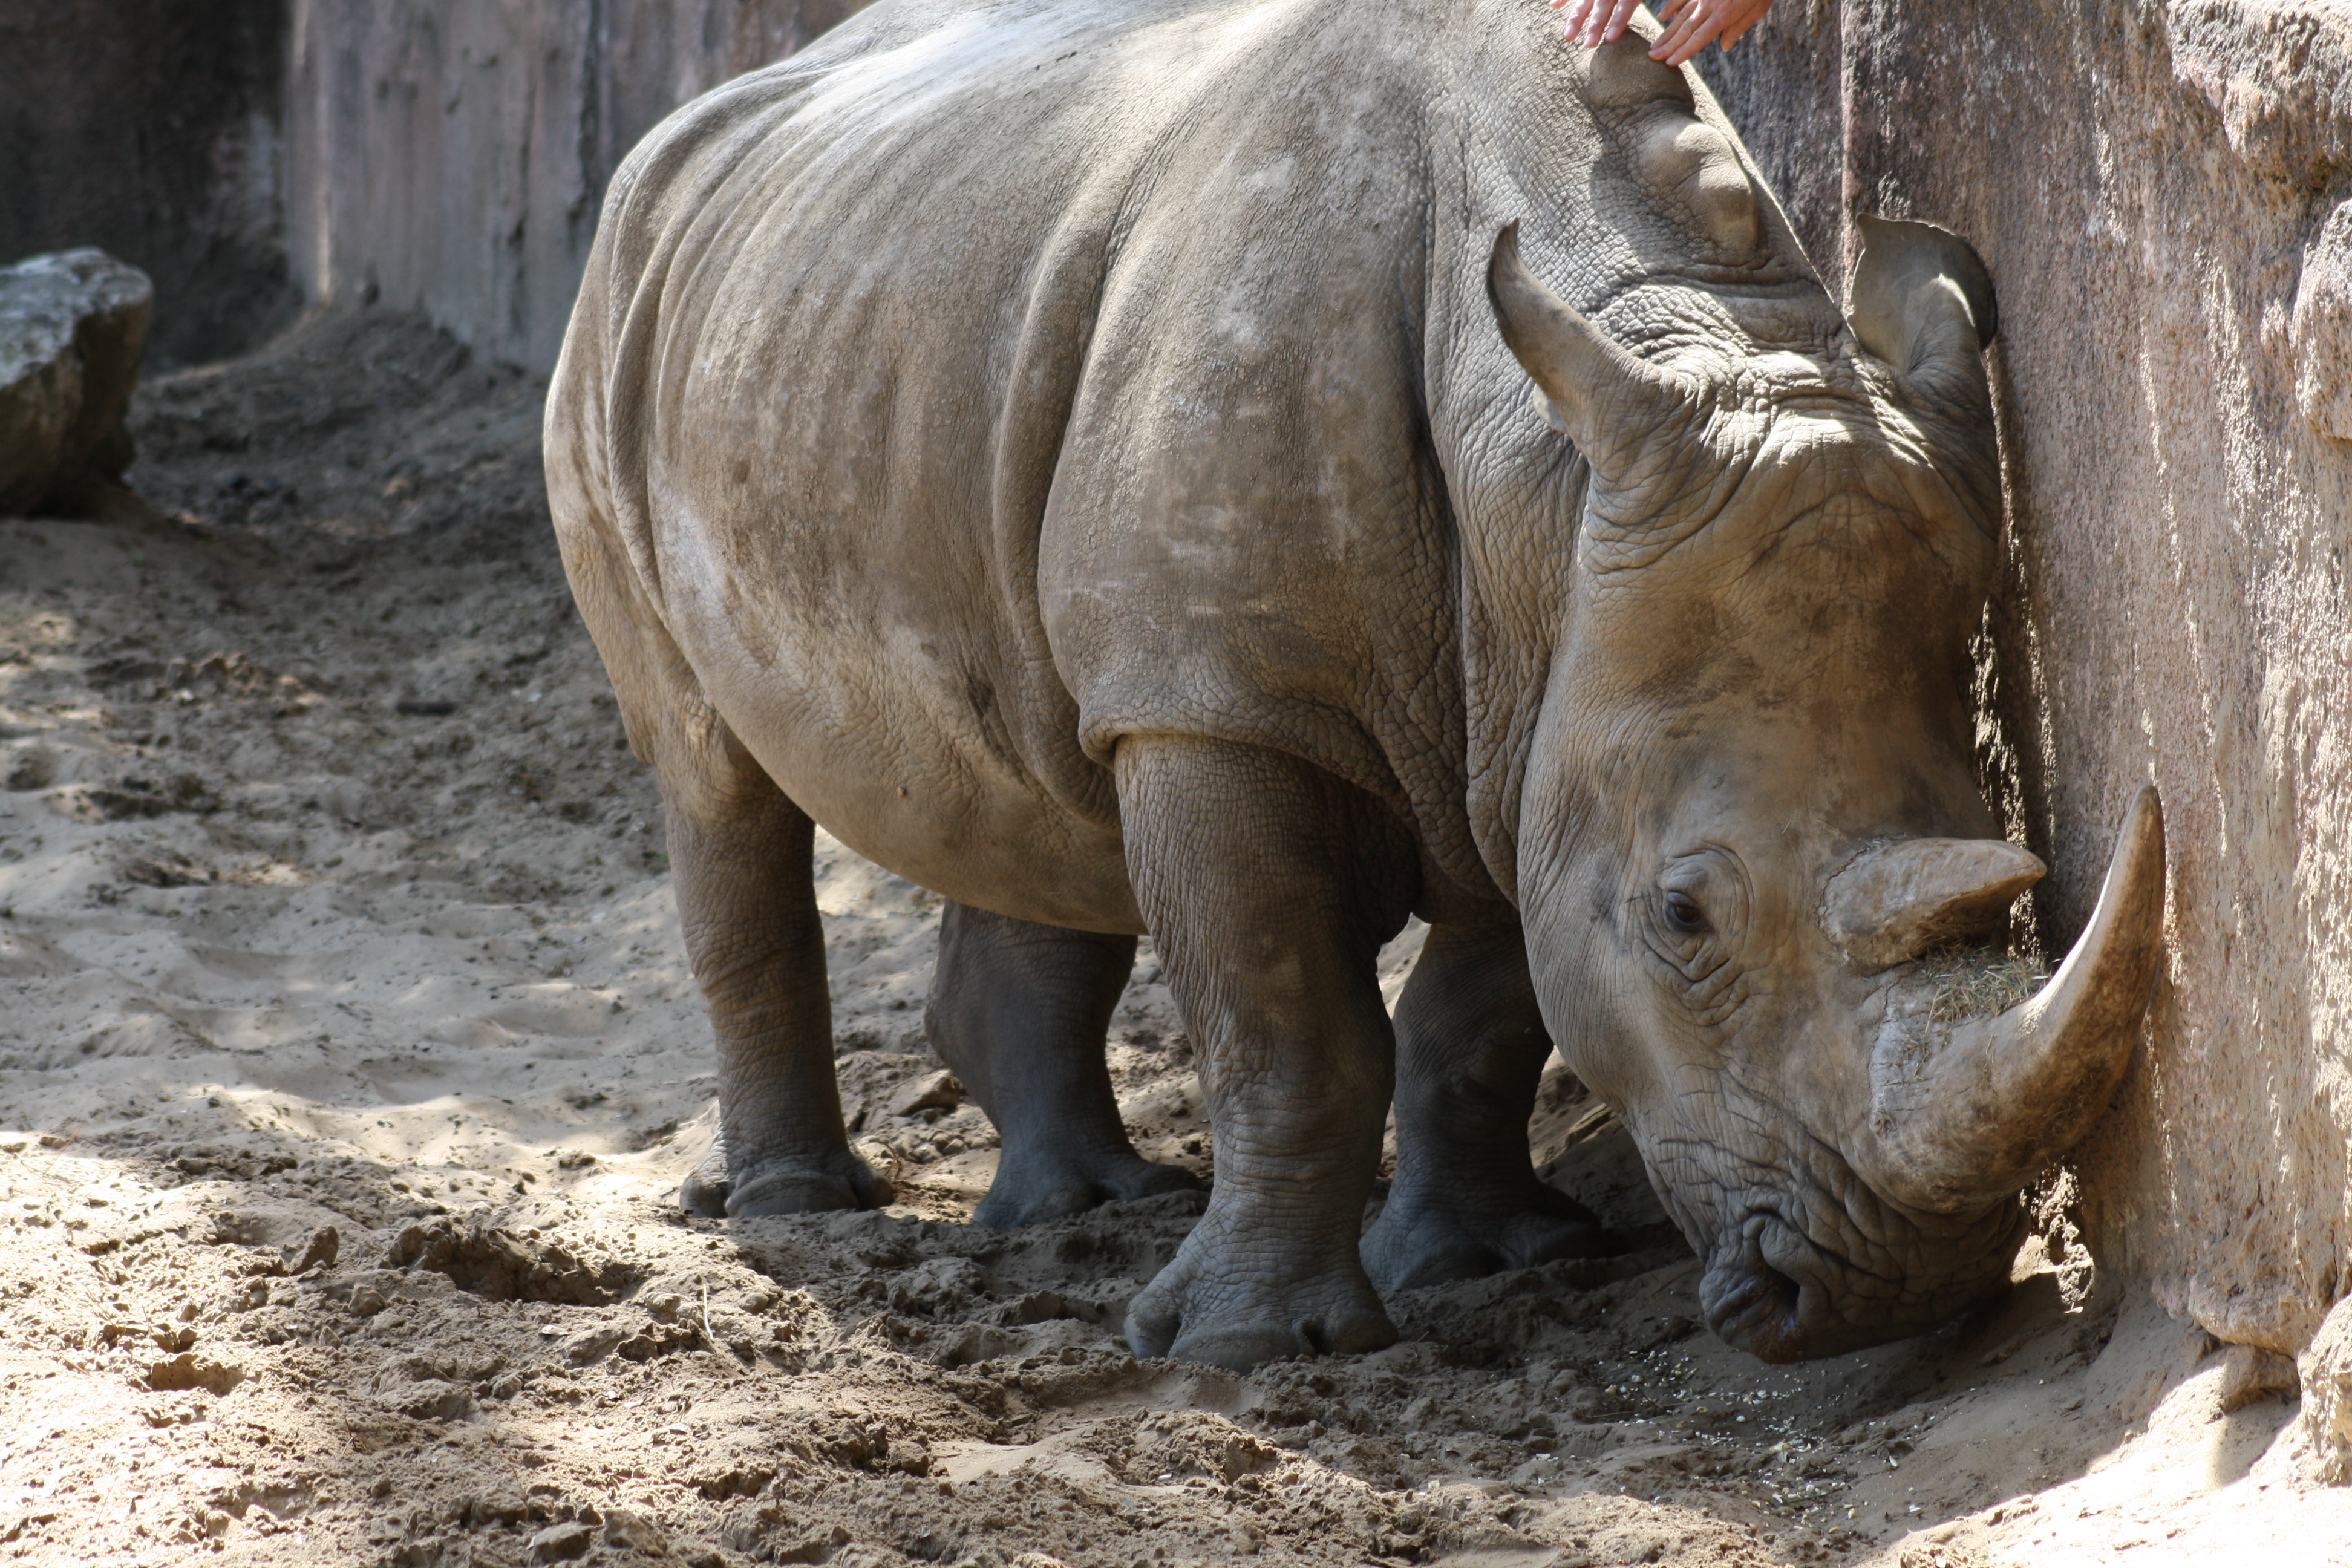
recreation, wildlife, zoo, mammal, fauna, rhinoceros, hippopotamus, indian elephant, outdoor recreation